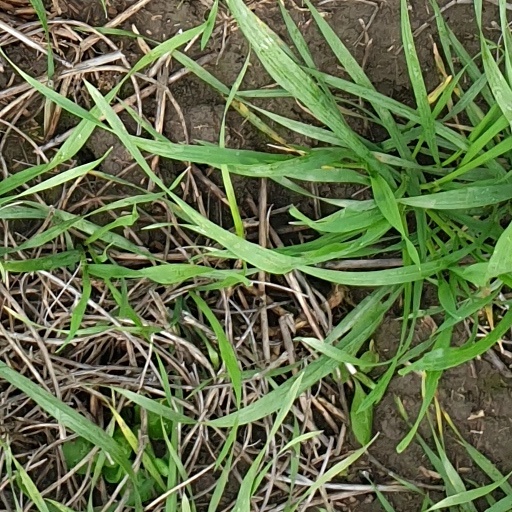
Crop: wheat